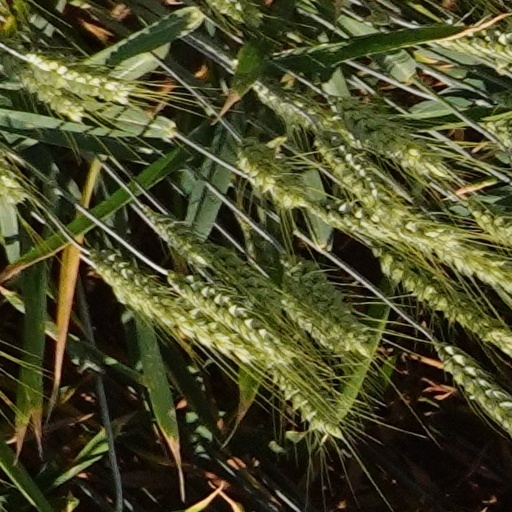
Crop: wheat